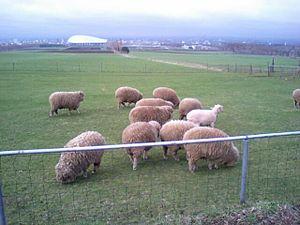
L'Observatoire de Hitsujigaoka est situé dans l'arrondissement de Toyohira à Sapporo, au Japon. Il trouve son origine dans un premier site d'élevage ovin créé en 1906, et est depuis utilisé annuellement par le festival de la neige de Sapporo. Une statue du conseiller étranger William Smith Clark fait aussi une partie de l'intérêt du site.